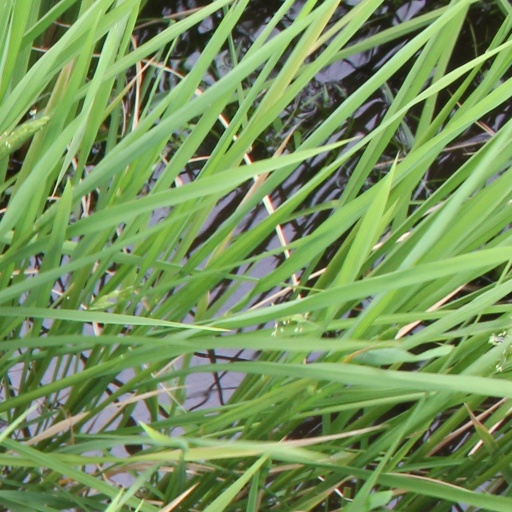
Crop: rice